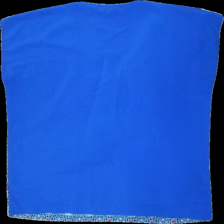
View: back
Type: T-shirt
Category: Ladies
Brand: Not in the list
Brand text on label: bermudes
Colors: Blue, Multicolor
Material: 100% polyester
Pattern: Other
Cut: C-collar
Season: All
Price range: 50-100
Recommended usage: Reuse
Description: mönstrad t-shirt